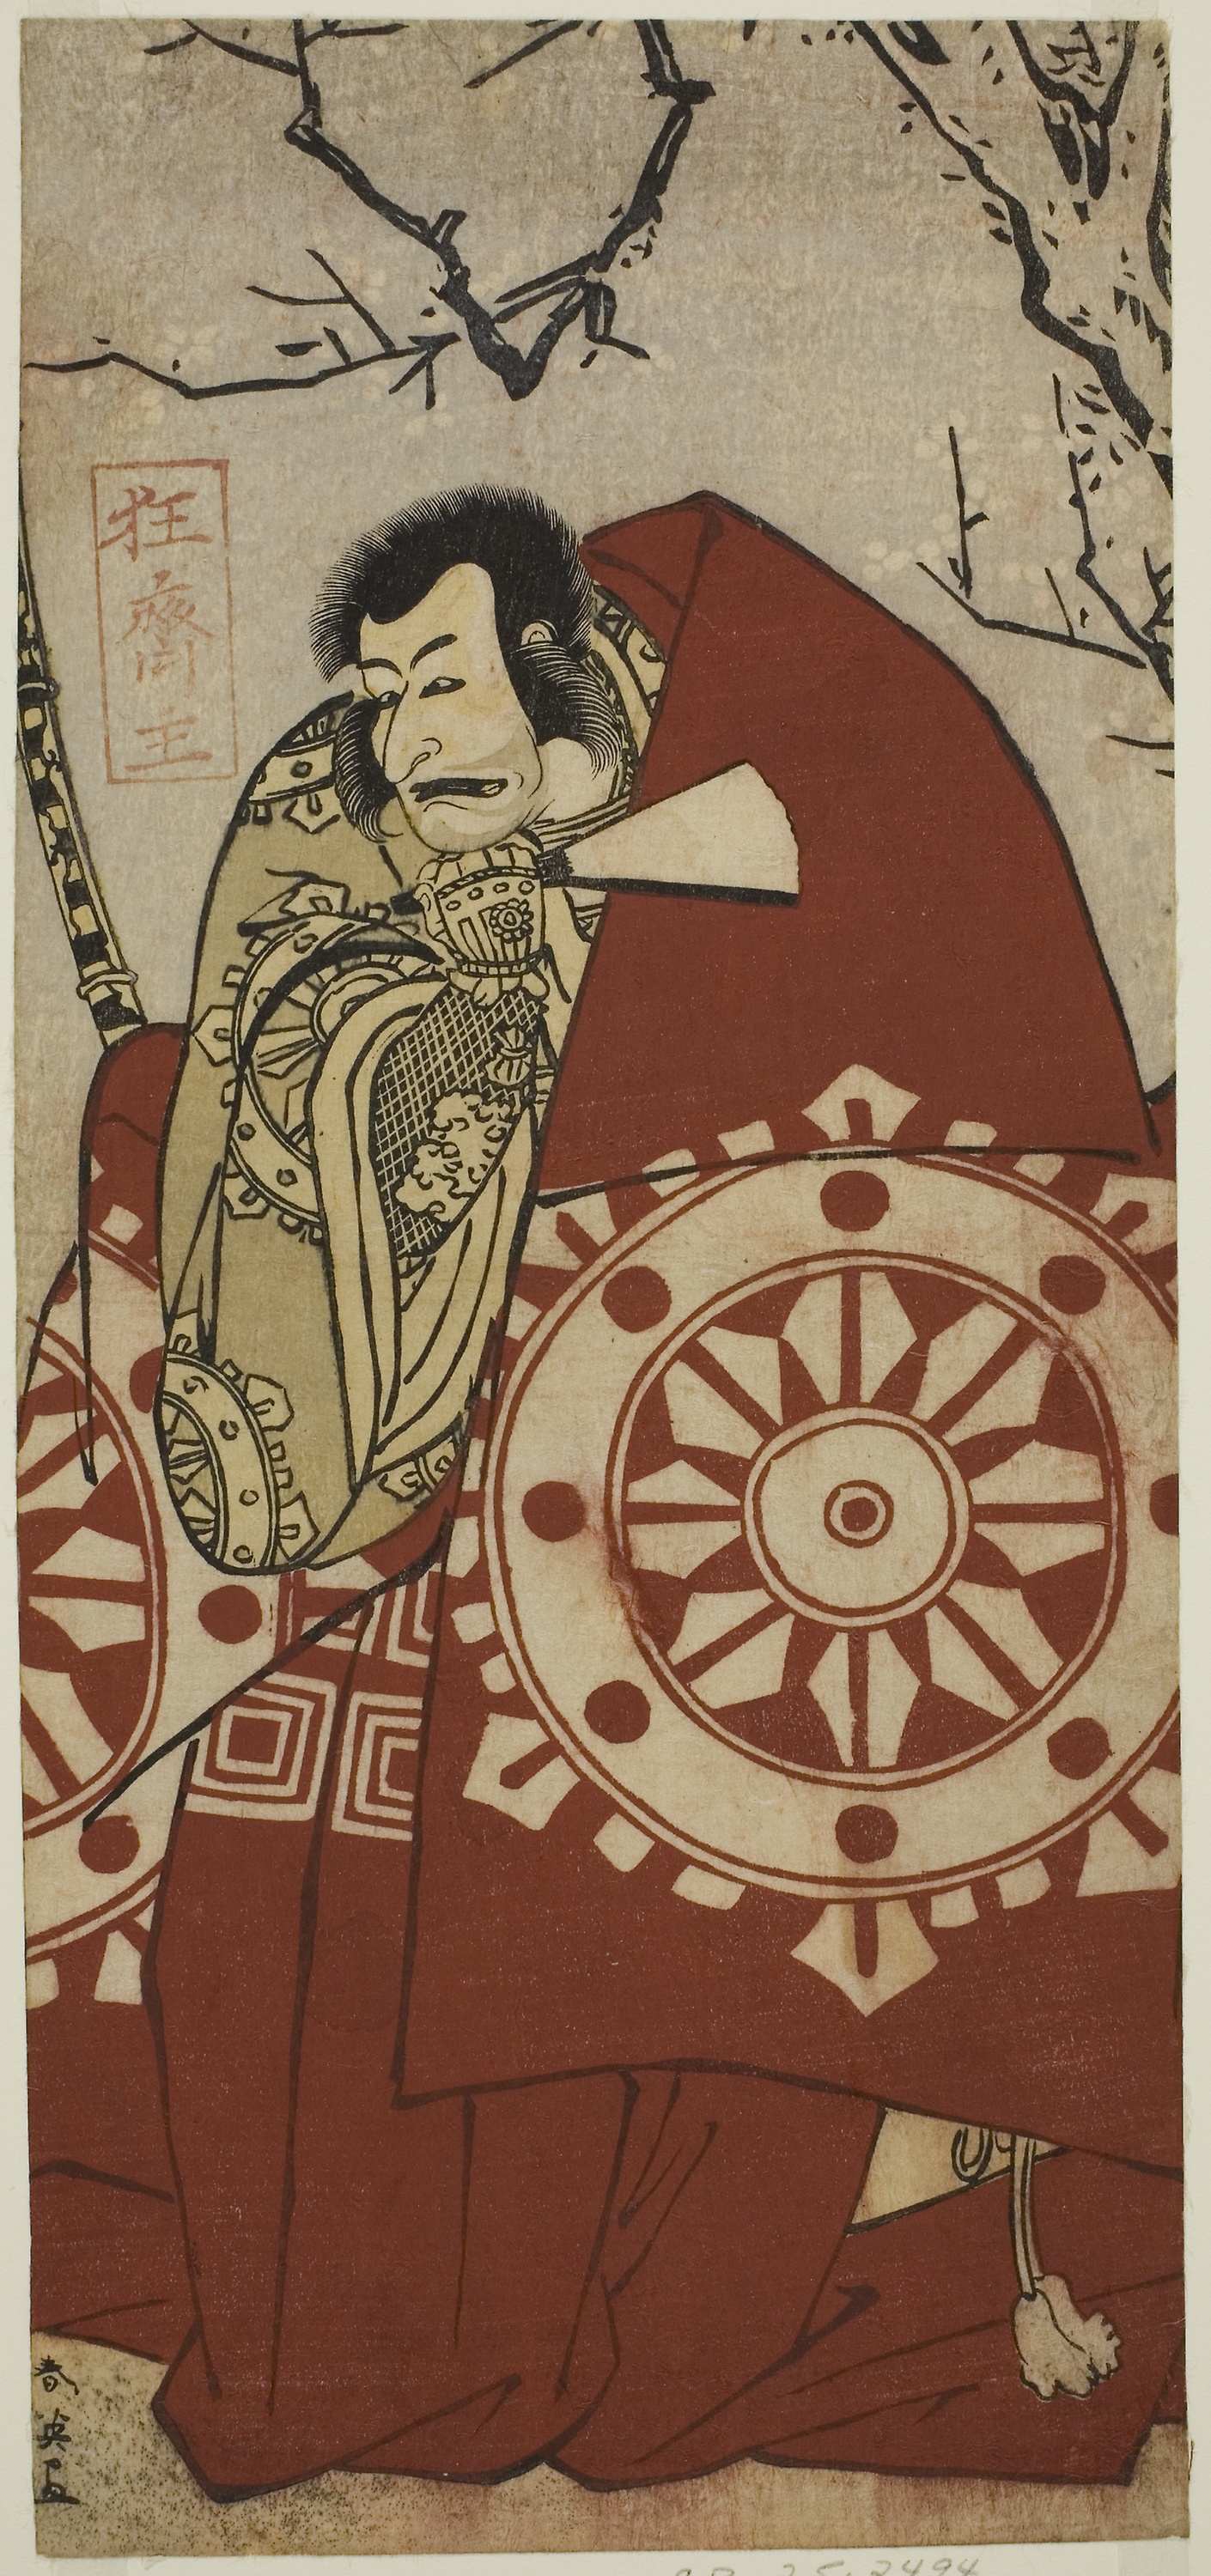
art, poster, illustration, printmaking, visual arts, font